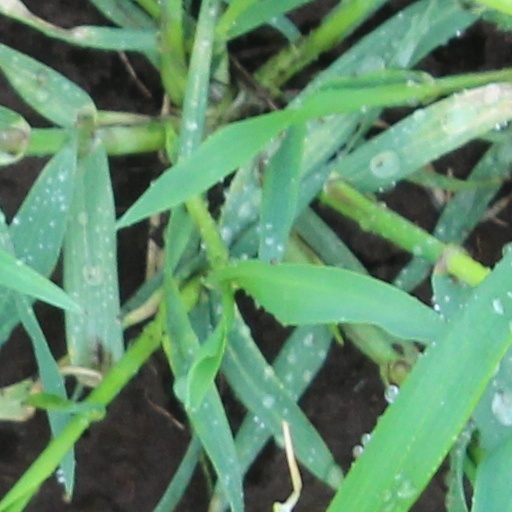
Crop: wheat